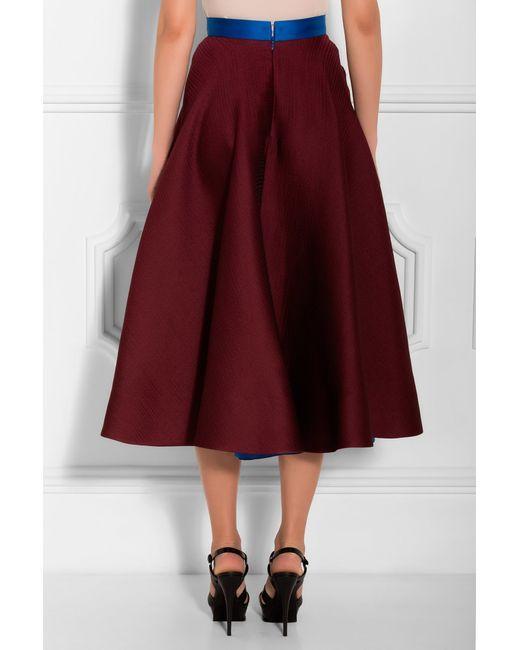
Dunkelroter flauschiger dicker Damenrock mit blauem gürtelähnlichem Design